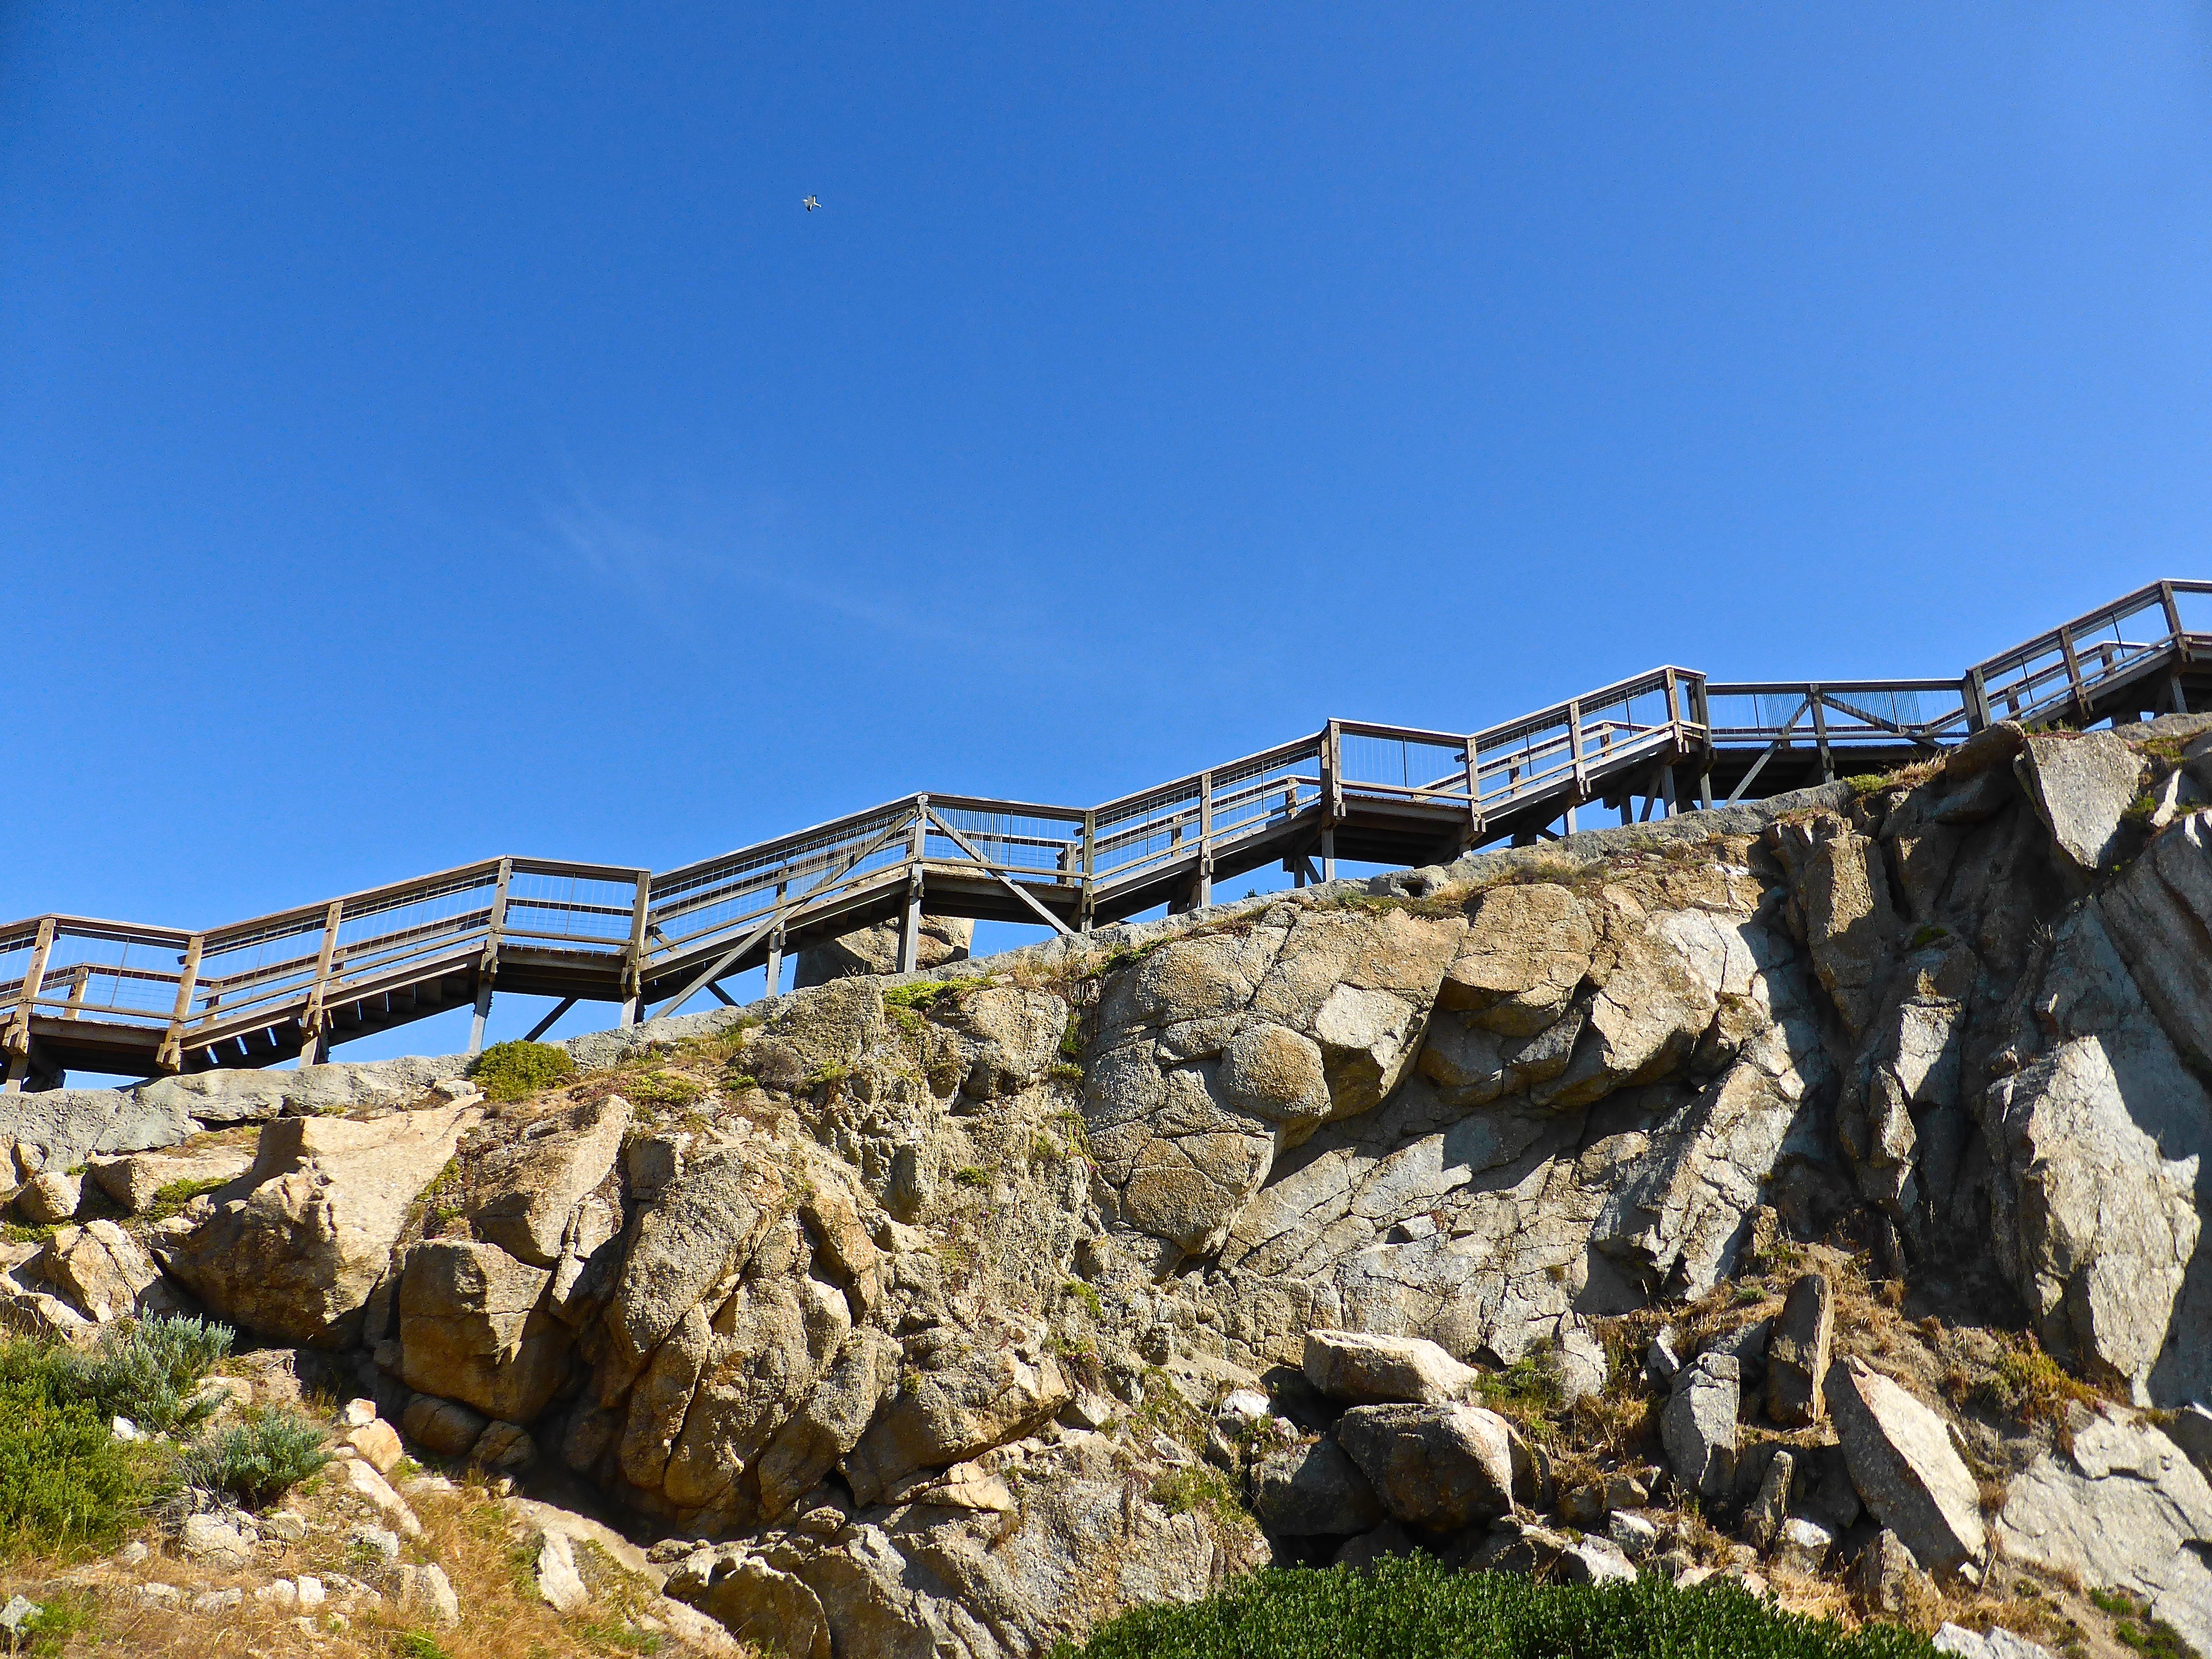
sea, coast, path, rock, mountain, wall, steps, vacation, cliff, climbing, stairway, terrain, climb, geology, stairs, down, up, rise, challenge, reaching